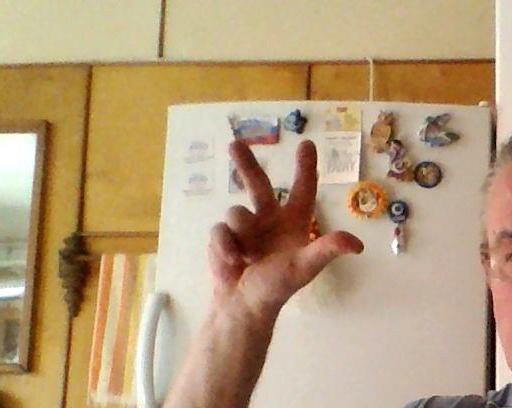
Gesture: three2